Ski wax

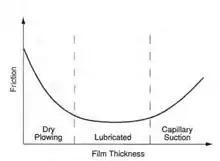
Conceptual representation of sliding friction over snow, as a function of water film thickness, created by passage of a ski or other slider over a snow surface.

The ability of a ski or other runner to slide over snow depends on both the properties of the snow and the ski to result in an optimum amount of lubrication from melting the snow by friction with the ski—too little and the ski interacts with solid snow crystals, too much and capillary attraction of meltwater retards the ski.